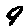
Label: 9